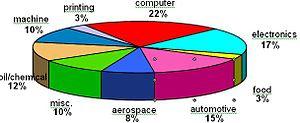
schéma electroless nickel